Castle Acre

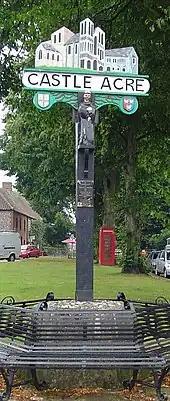
Village sign in Castle Acre

Castle Acre's parish church is dedicated to Saint James and dates to the Fourteenth Century. St. James' is located at the junction between High Street and South Acre and has been a Grade I listed building since 1960. The churchtower was largely rebuilt in the Fifteenth Century in the Perpendicular style with a further restoration in the 1870s by Ewan Christian. The church boasts an ornate font cover and a painted pulpit with damage from firearms dating from the Seventeenth and Eighteenth Centuries.